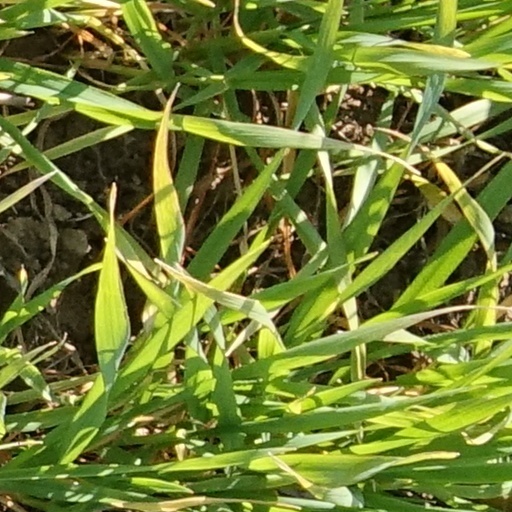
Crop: wheat